Richard B. Merrill

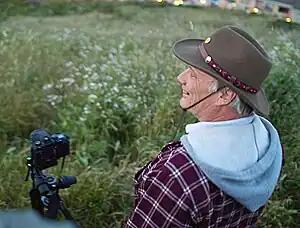
Dick Merrill was an avid photographer.

Richard Billings Merrill (1949–2008), a.k.a. Dick Merrill, was an American inventor, engineer, and photographer.